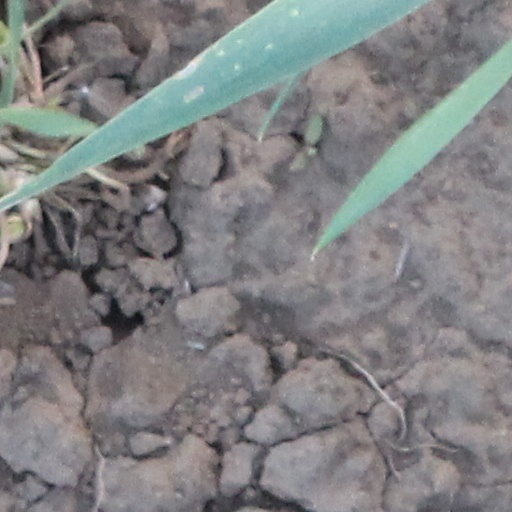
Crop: wheat